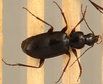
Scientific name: Calathus advena
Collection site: Niwot Ridge Mountain Research Station Site (NIWO), plot NIWO_007